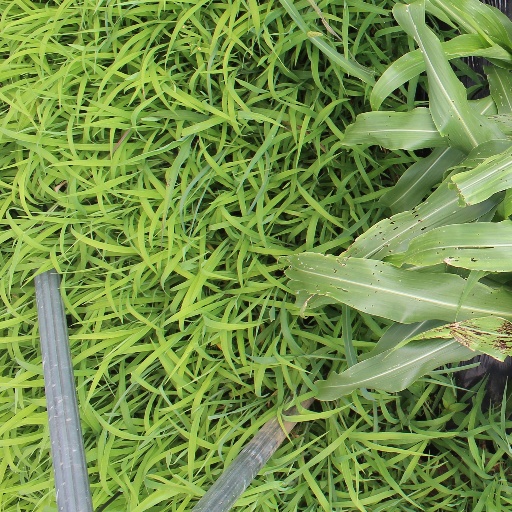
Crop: sorghum